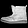
Label: Ankle boot